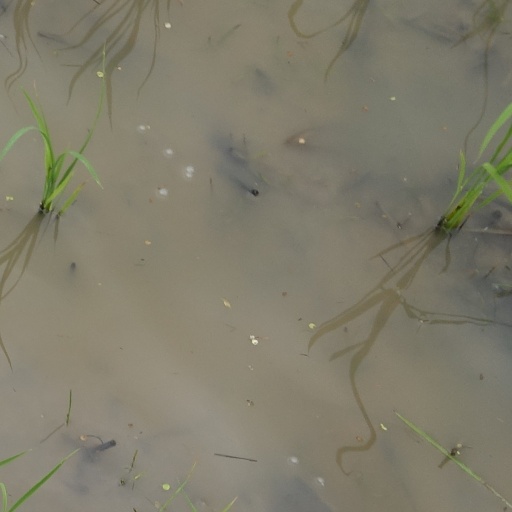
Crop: rice